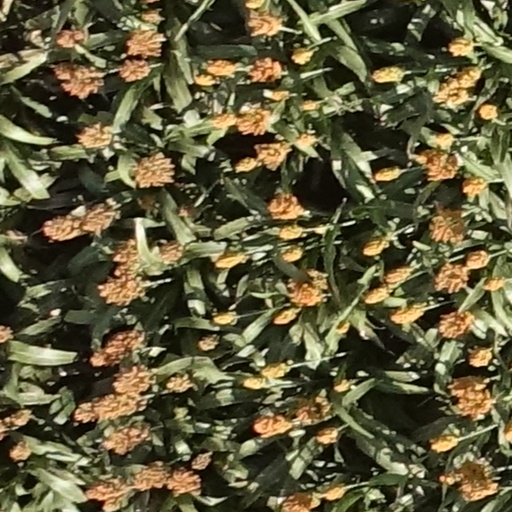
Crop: sorghum